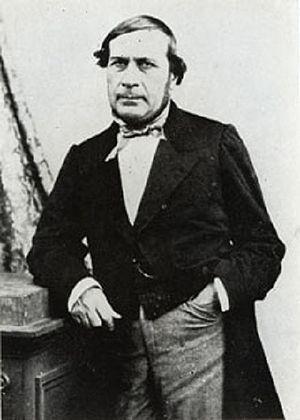
Théogène François Page (né le 31 mars 1807, à Vitry-le-François - mort à Paris, le 2 février 1867), son père était aubergiste. Sorti de l'École Polytechnique, de la même promotion que Rigault de Genouilly, promotion 1827. Prise d'Alger en 1830. Siège de Saint-Jean-d'Ulloa en 1838. Affaire de la Plata en 1840. contre amiral, fut Gouverneur militaire en Indochine Française.
Théogène François Page, est un vice-amiral français, gouverneur militaire de l'Indochine puis préfet maritime de Rochefort. Il est l'auteur de plusieurs ouvrages techniques et d'histoires maritimes.
La prise de My Tho le 12 avril 1861 est une victoire franco-espagnole dans la campagne de Cochinchine.